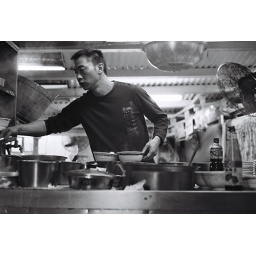
fish ball noodles in Stanley (HK SAR) (canon A1, 50mm, ilford delta 400)